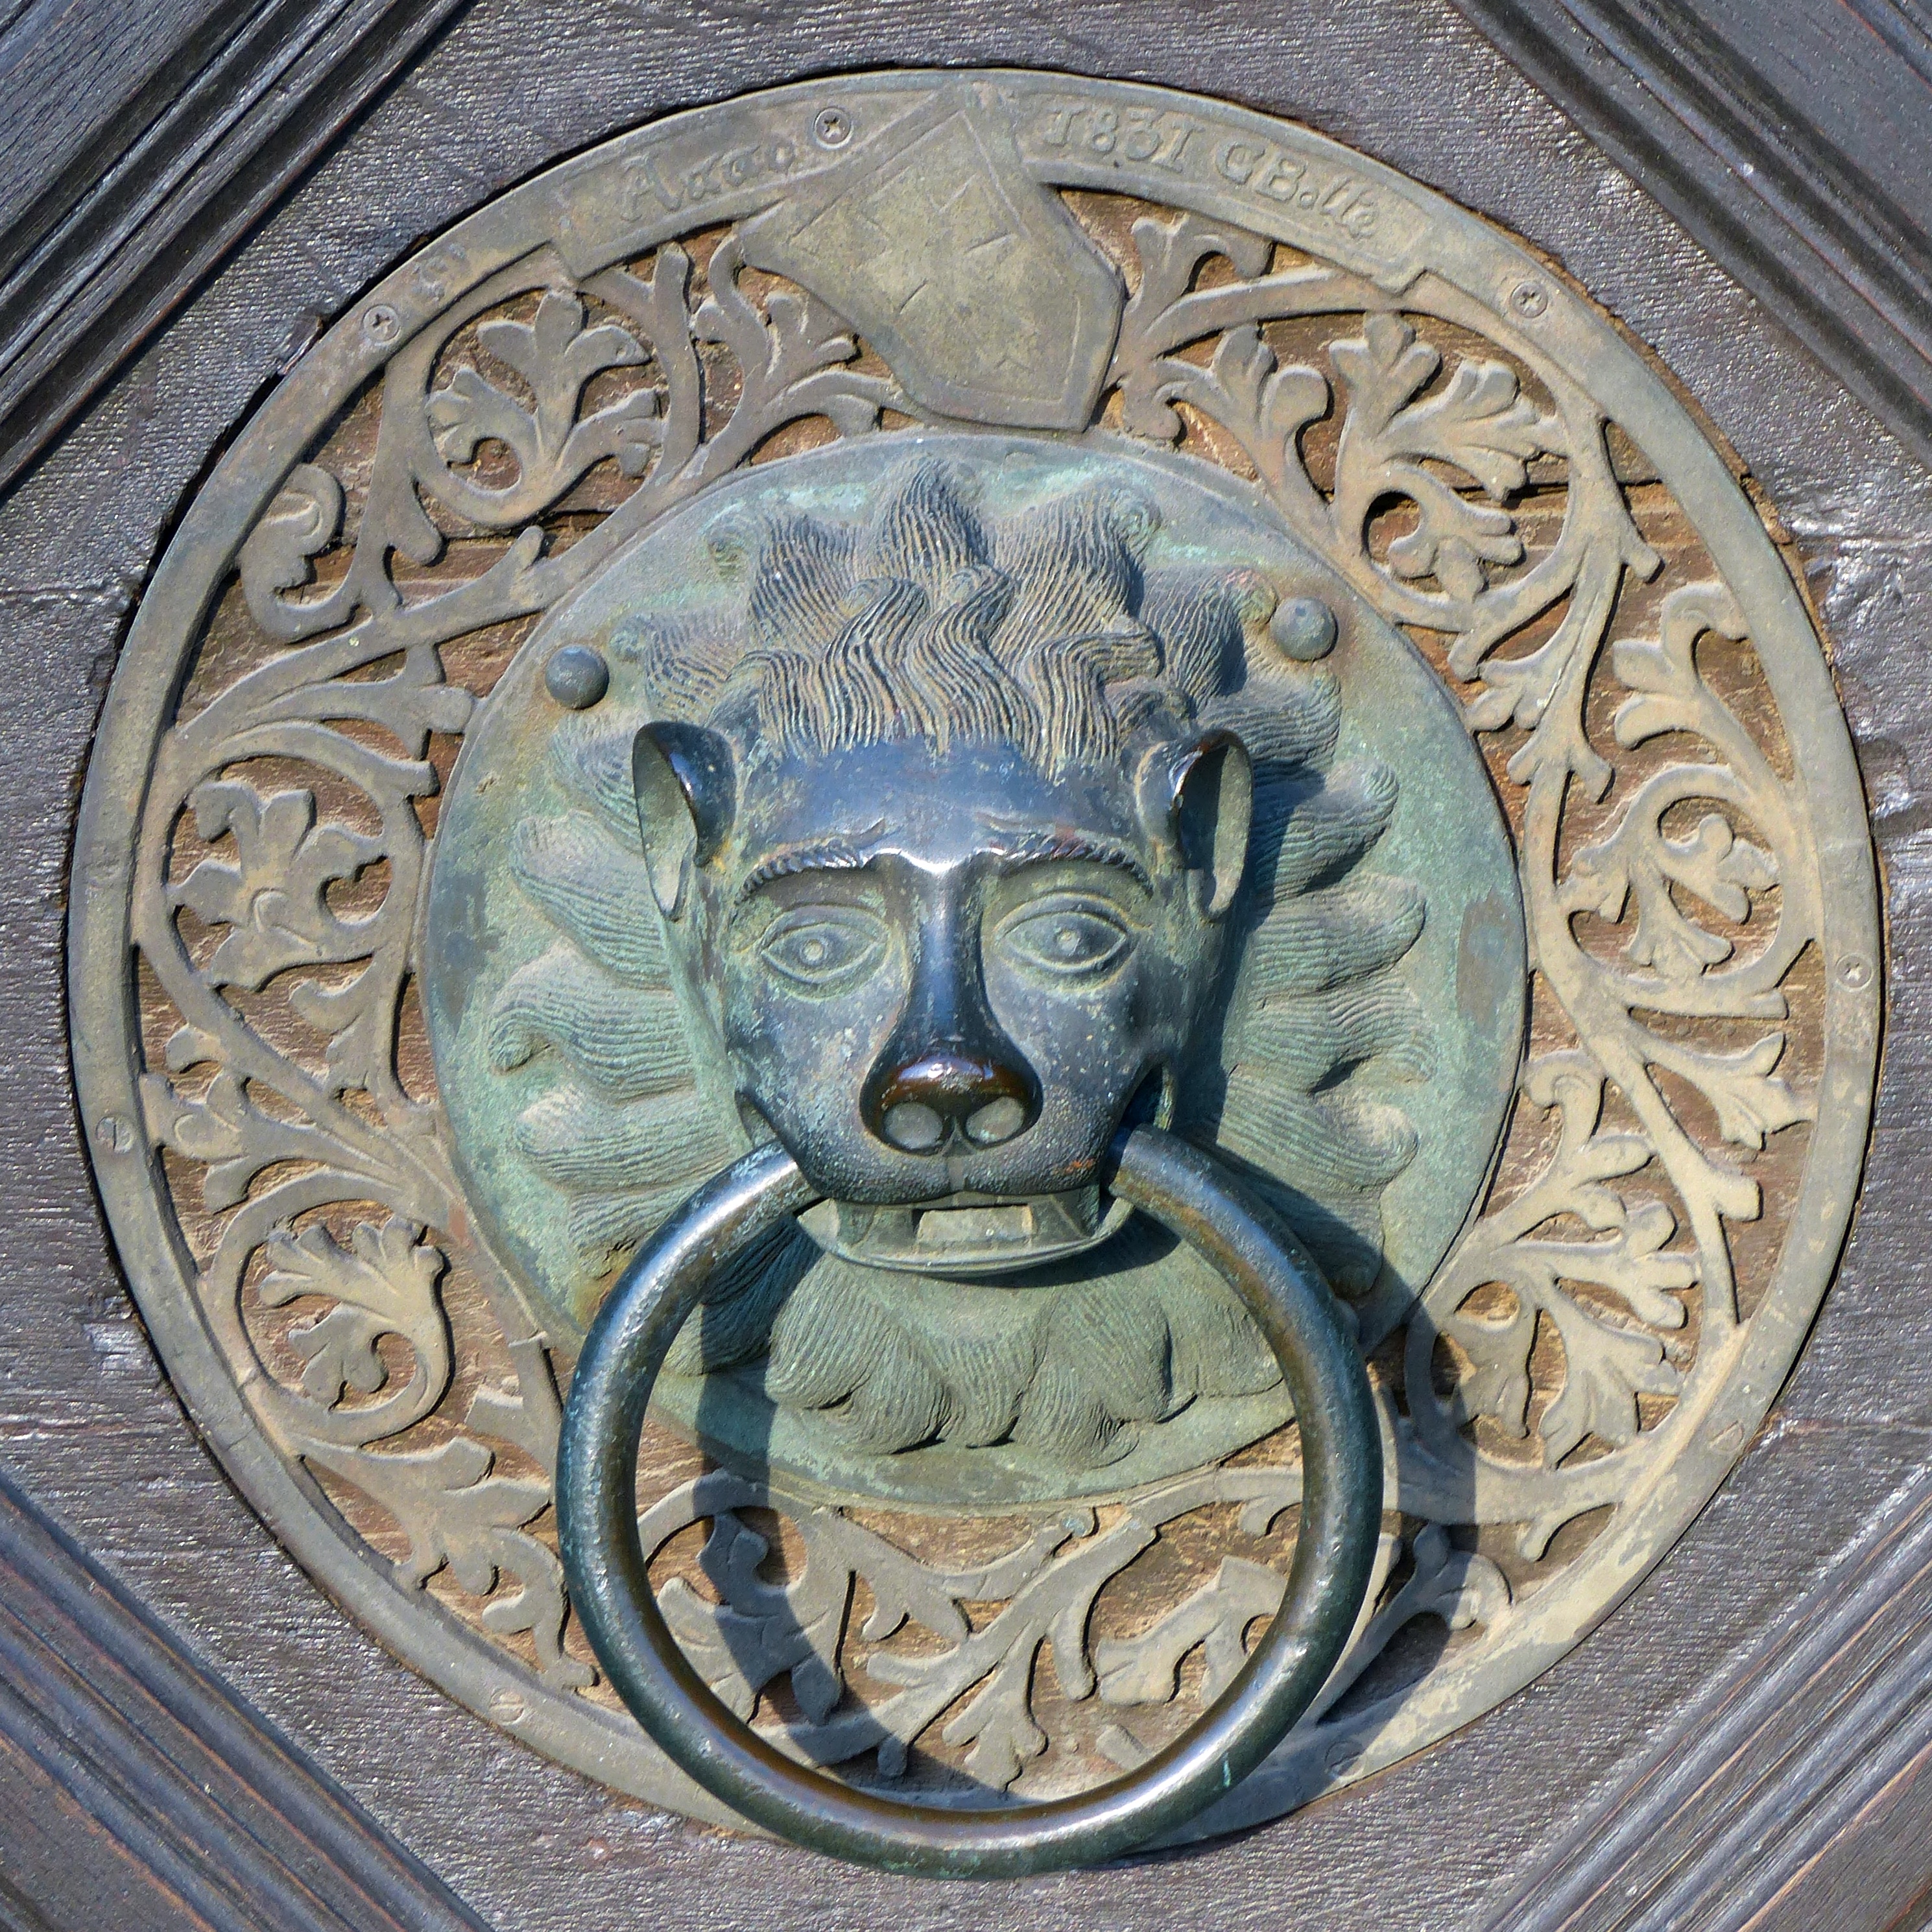
antique, ring, old, monument, statue, metal, handle, sculpture, art, decorative, carving, relief, doorknocker, lion head, door hardware, door knob, metal ring, stone carving, door knocker, ancient history, old door handle